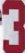
Number: 3